William Remsburg Grove

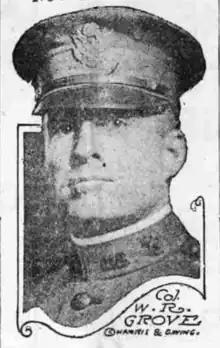
Colonel W. R. Grove

William Remsburg Grove (May 16, 1872 – August 6, 1952) was an American soldier who received the Medal of Honor. During the Philippine–American War, he charged against a group of rebels and assisted his commanding officer (J. Franklin Bell) in killing or capturing all of them while armed with only a pistol. For this he was awarded the Medal of Honor in 1902.